Grenada national football team

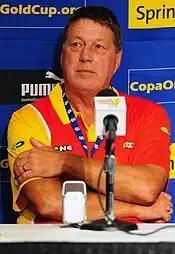
Thomas Frederick Taylor became the manager of the national football team of Grenada in 2009

The following players were called up for the 2026 FIFA World Cup qualification – CONCACAF second round matches against Bahamas and Saint Kitts and Nevis on 4 and 10 June 2025; respectively.